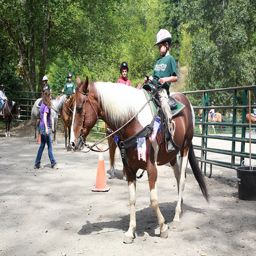
A kid on a horse riding it behind a fence.
A boy riding a horse in a corral.
there is a young boy who is riding a horse
A kid wearing a green shirt sits on a brown horse.
A man riding on the back of a brown horse.